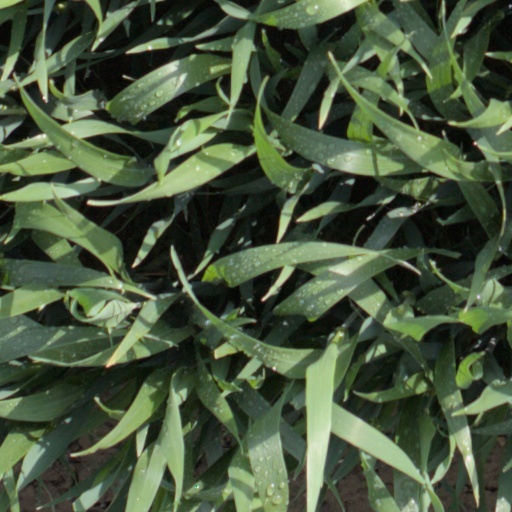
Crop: wheat